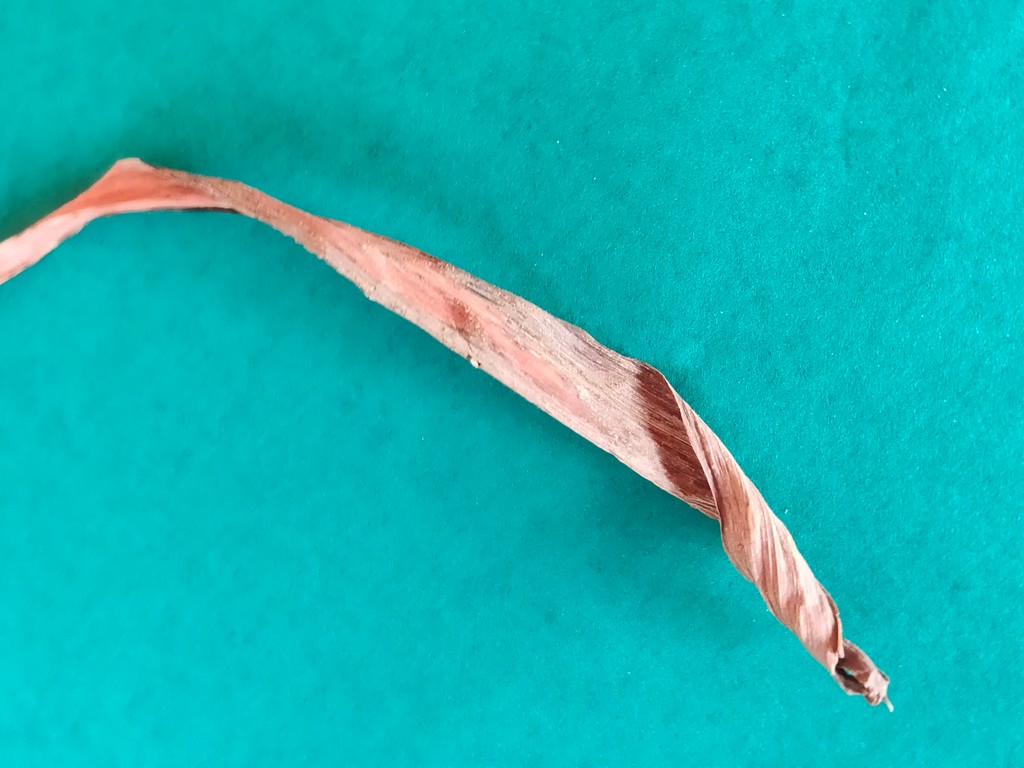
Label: Dried